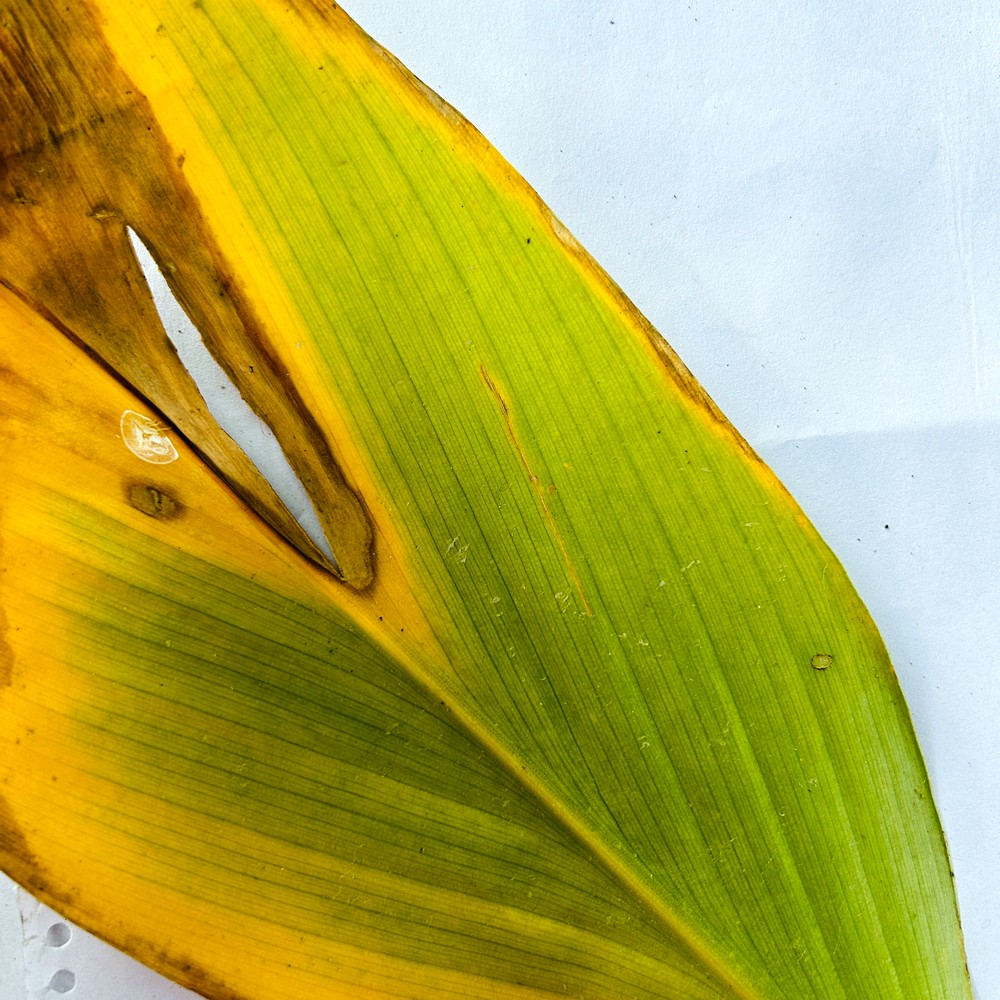
Label: Leaf Blotch